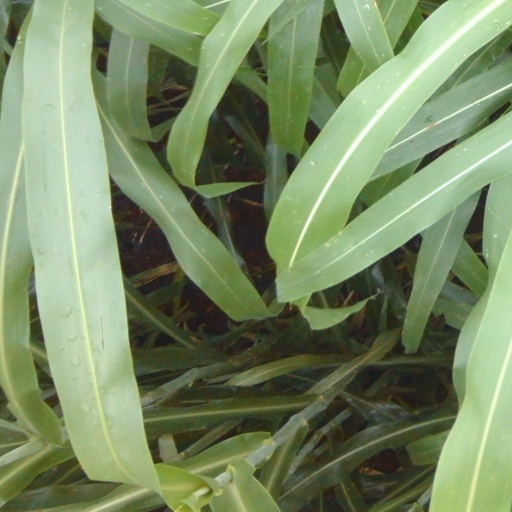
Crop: sorghum